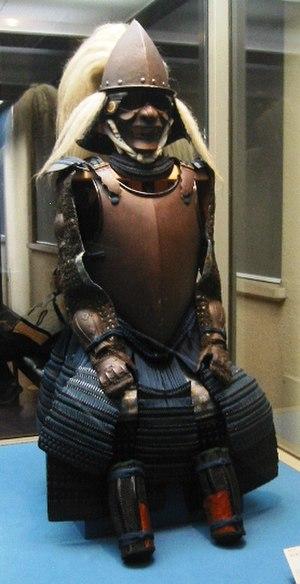
L'époque du commerce Nanban est une période de l'Histoire du Japon qui s'étend de l'arrivée des premiers Européens au Japon en 1543 jusqu'à leur exclusion quasi totale de l'archipel en 1650 avec la promulgation des lois isolationnistes du sakoku.
L'histoire militaire du Japon raconte une vaste période de plus de trois millénaires allant du jōmon 1000 av. J.-C. jusqu'à nos jours. Il se caractérise par une longue période de guerre de clans jusqu'au XIIᵉ siècle de notre ère. Cela a été suivi par des guerres féodales qui ont abouti à des gouvernements militaires connus sous le nom de shogunat. L'histoire japonaise se distingue par le fait que la classe militaire avec le Shōgun a gouverné le Japon pendant 676 ans de 1192 à 1868 de notre ère. Les guerriers Shōgun et samouraïs étaient de facto au sommet de la structure sociale japonaise. La noblesse aristocratique était nominalement au-dessus d'eux. La politique de sakoku a fermé le Japon aux étrangers pendant 212 ans, de 1641 à 1853. Le militarisme féodal est passé à l'impérialisme au XIXᵉ siècle après l'arrivée de l'amiral Matthew Perry et l'accession au pouvoir de l'empereur Meiji. Le Japon a été influencé par les puissances Empire colonial occidentales et Impérialisme occidental en Asie. Cela a conduit au colonialisme japonais et à l'impérialisme rampant jusqu'à la défaite du Japon lors de la Seconde Guerre mondiale.